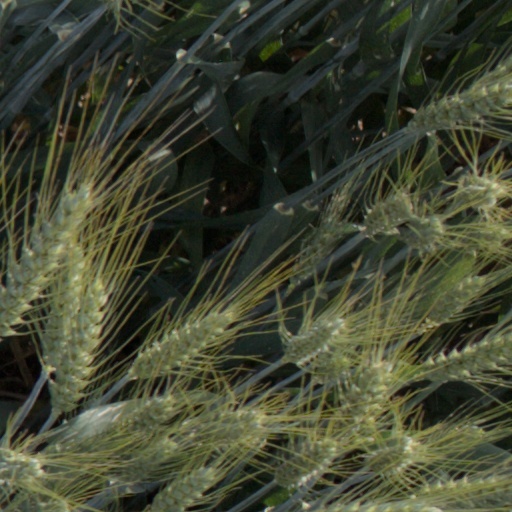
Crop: wheat